Rex Whistler

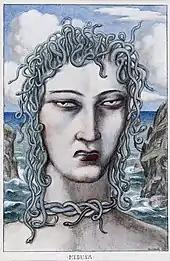
"Medusa" (1926), ink and watercolour

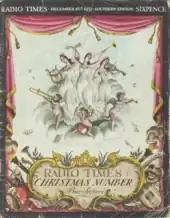
Cover of the Christmas 1931 edition of "Radio Times"

His best known work during the early part of his career was for the former café at the Tate Gallery, completed in 1927 when he was only 22, but now viewed by some as problematic for stereotyped depictions of black and Chinese figures. He was commissioned to produce posters and illustrations for Shell Petroleum and the "Radio Times". He also created designs for Wedgwood china based on drawings he made of the Devon village of Clovelly, and costumes "after Hogarth" for the premiere production of William Walton's ballet "The Wise Virgins", produced by the Sadler's Wells Company in 1940.